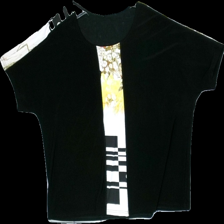
View: front
Type: Top
Category: Ladies
Brand: Missing
Colors: Black, White, Green, Multicolor
Material: 100% polyester
Pattern: Other
Cut: Regular
Season: All
Price range: <50
Recommended usage: Reuse